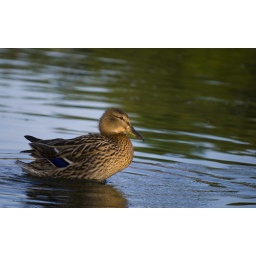
a female duck being courted by lots of males. she was the center of attention and was continuously eluding her pursuers.